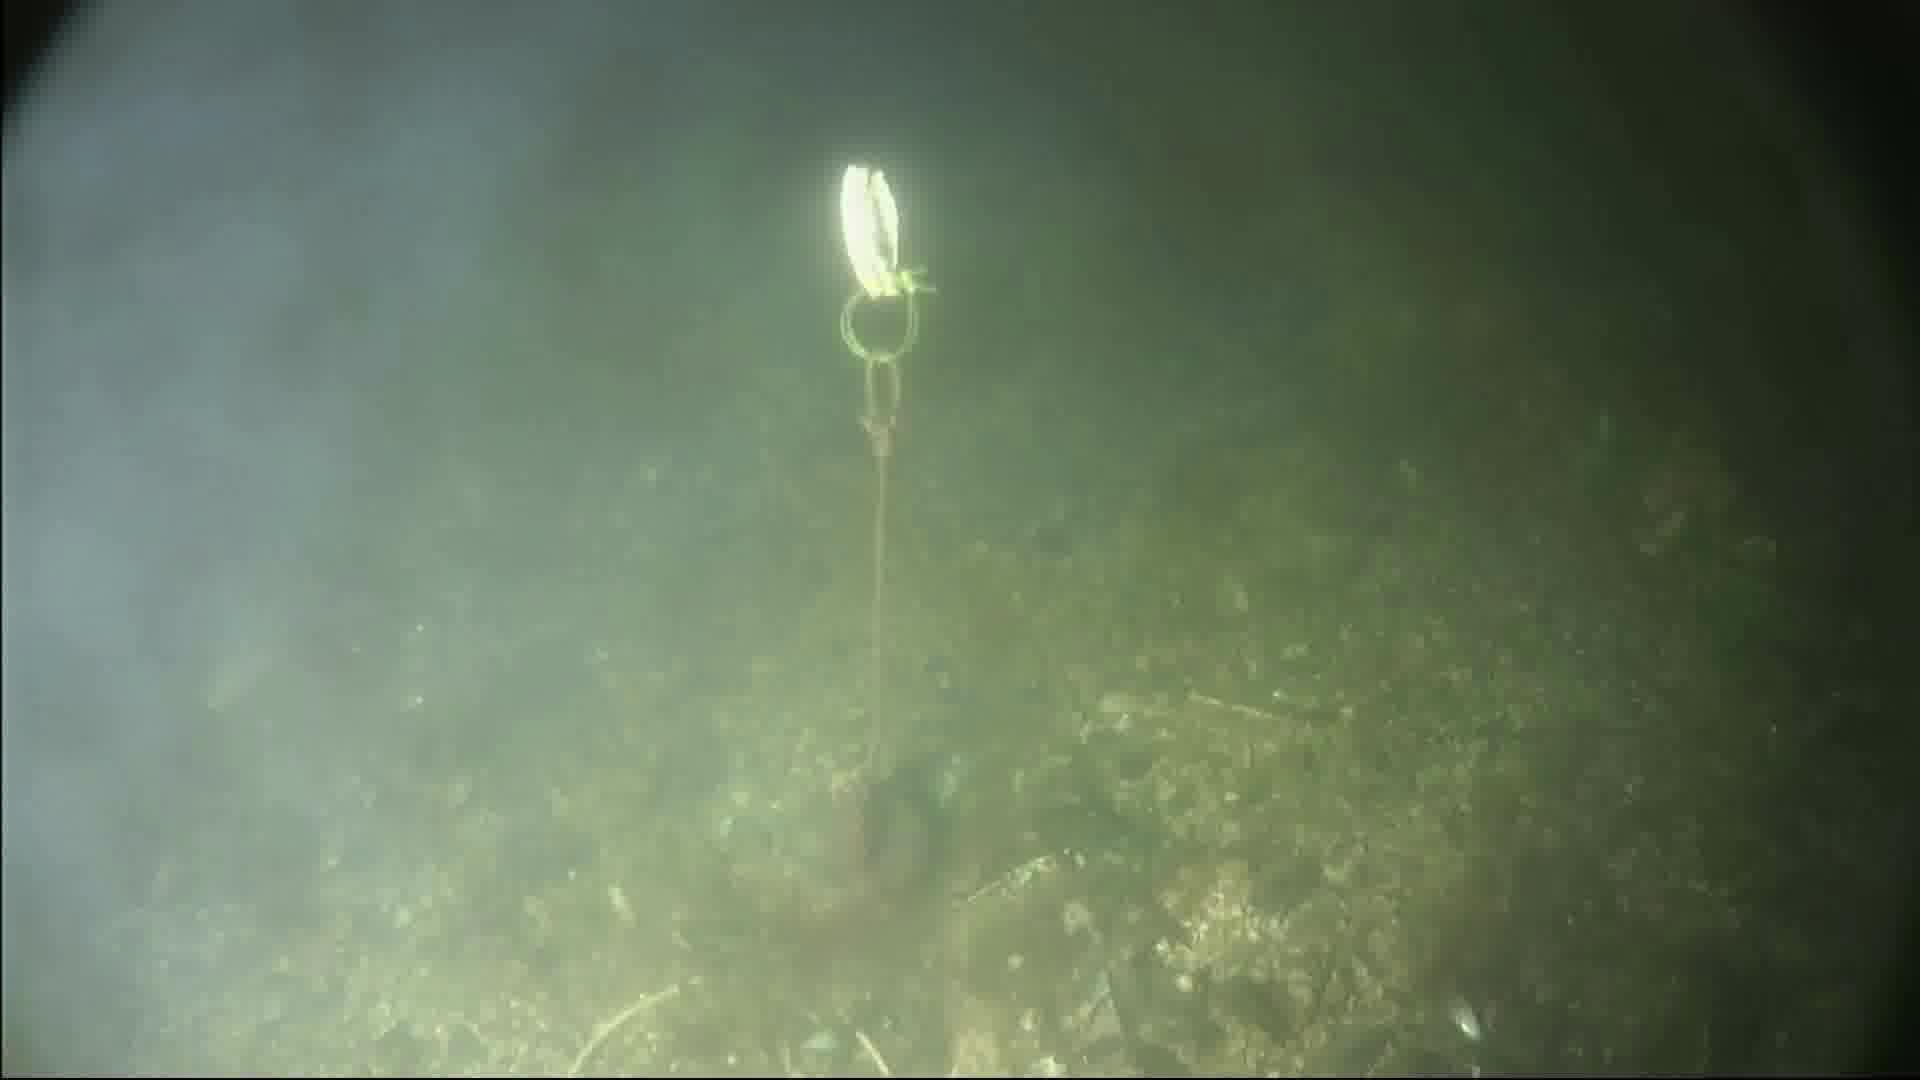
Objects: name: fish